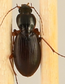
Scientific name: Synuchus impunctatus
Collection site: Bartlett Experimental Forest NEON (BART), plot BART_079